Shadow Hours

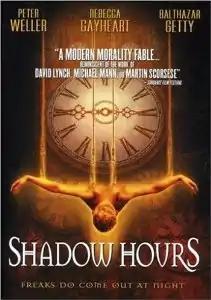
US DVD cover.

Shadow Hours is a 2000 American thriller directed, written and produced by Isaac H. Eaton. It premiered in competition during the 2000 Sundance Film Festival.